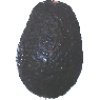
Label: Avocado ripe 1